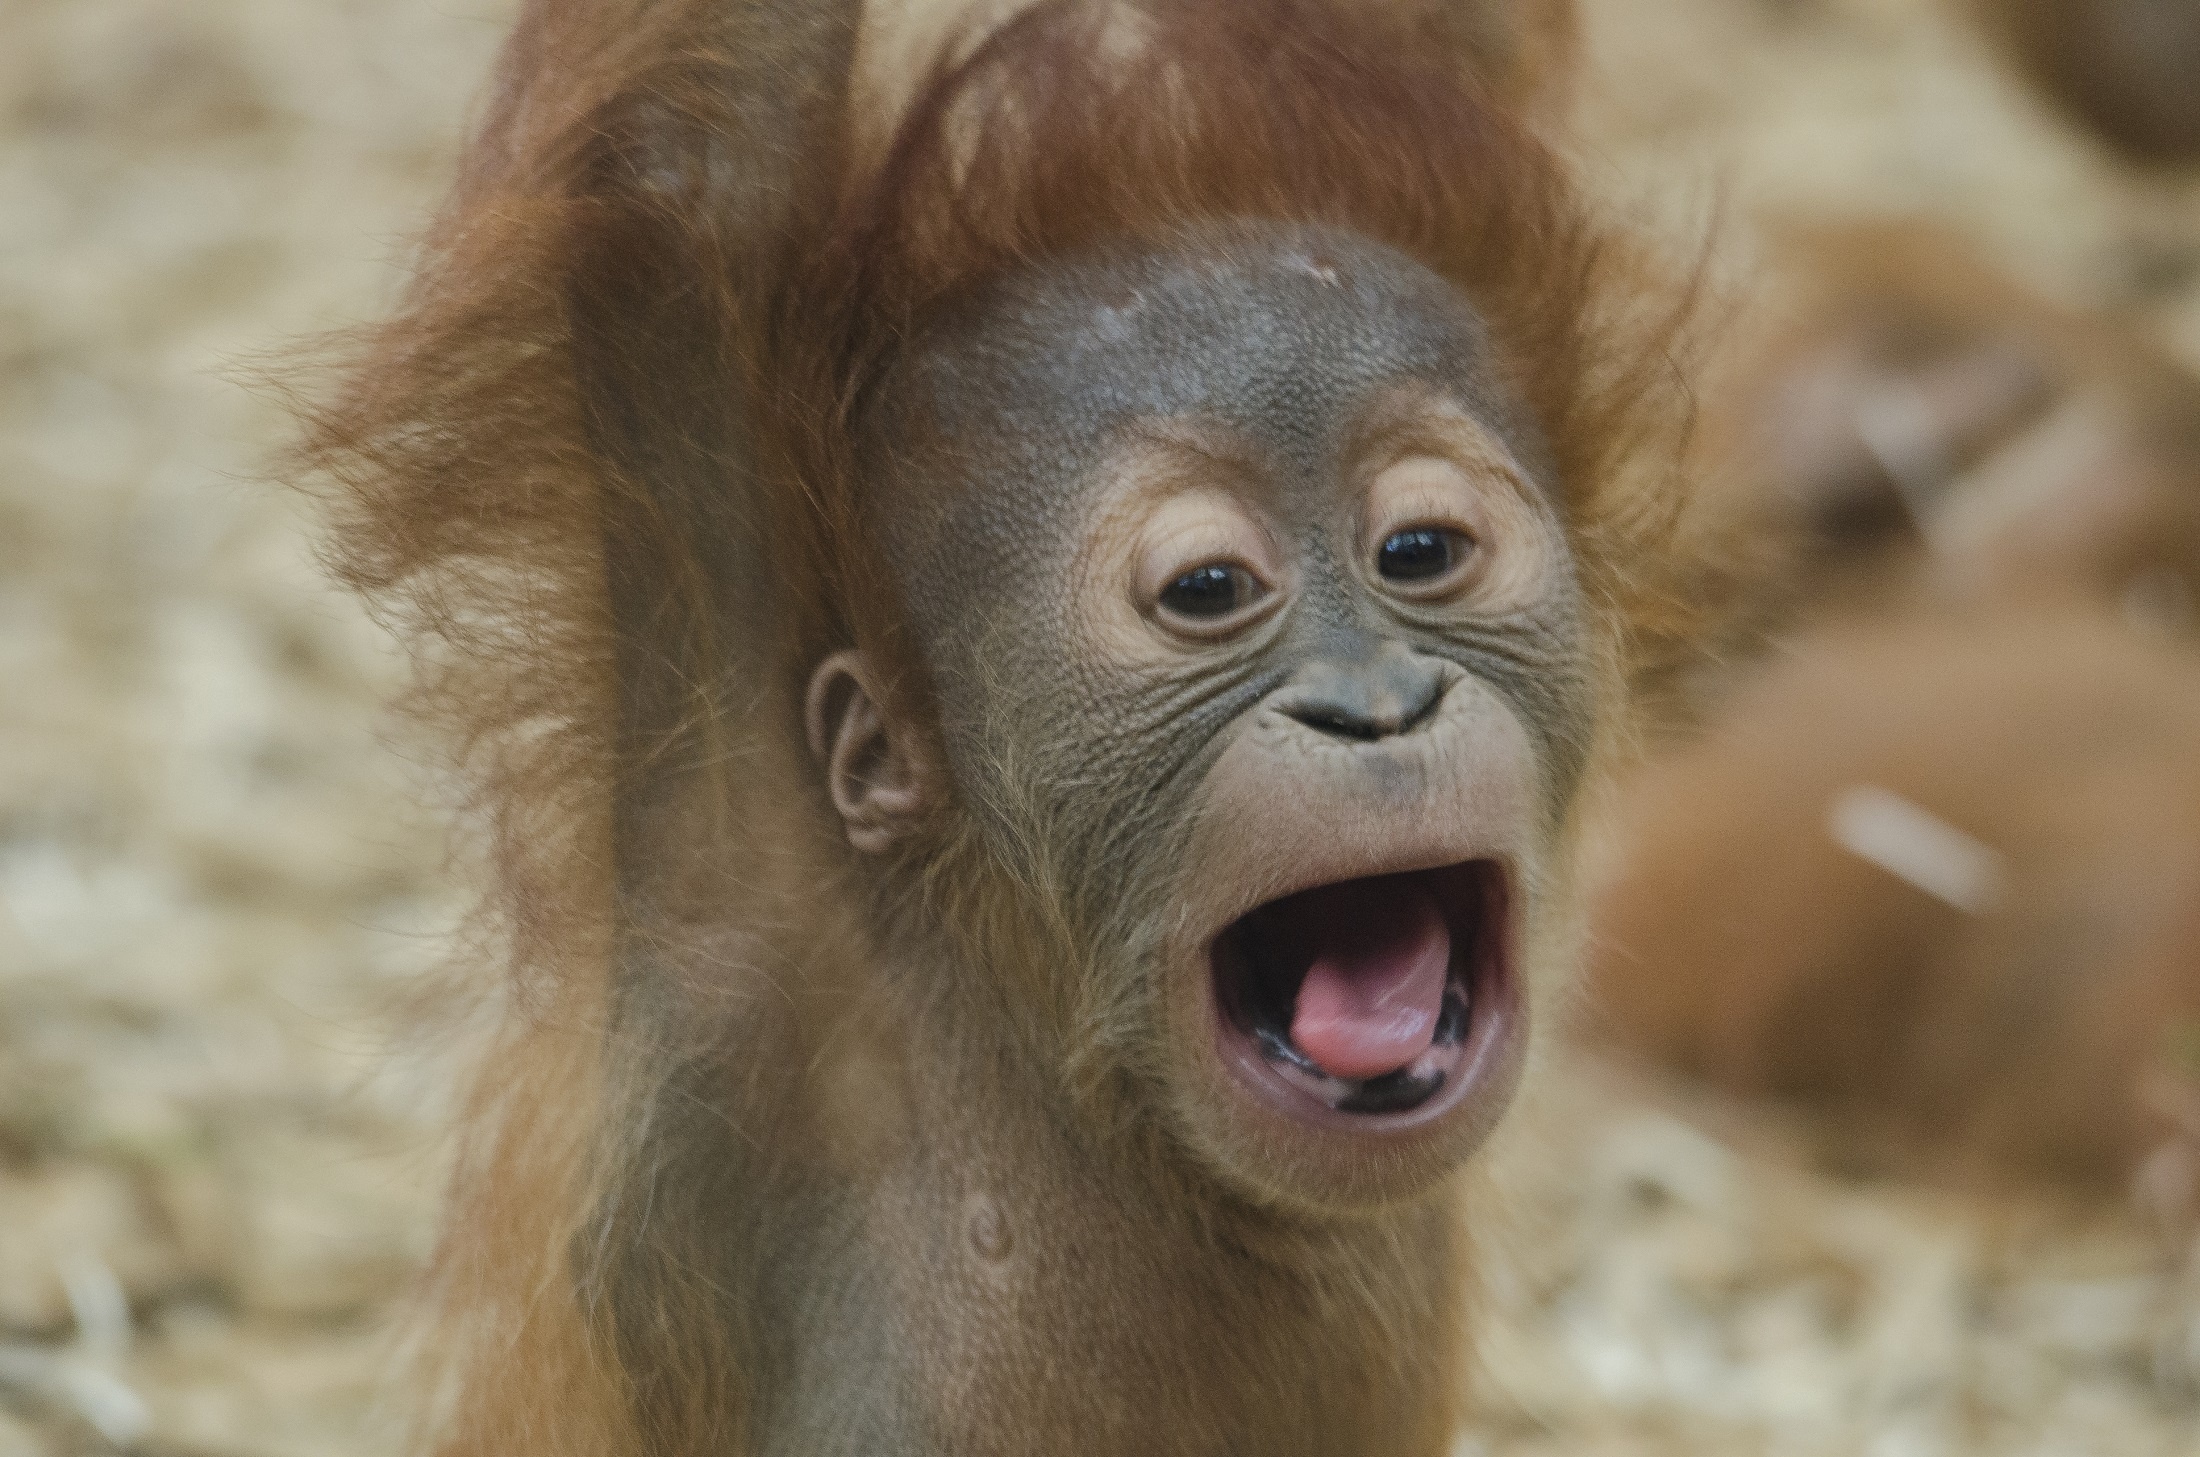
nature, animal, cute, looking, wildlife, zoo, fur, portrait, mammal, fauna, primate, close up, face, nose, ape, orangutan, head, vertebrate, macaque, old world monkey, vocal, orangutang, yelling, great ape, baby orangutan